Veto (band)

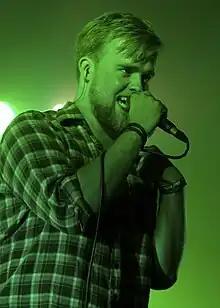
Troels Abrahamsen, lead singer.

VETO is a Danish indie rock band formed in 2004. They released their first EP, "I Will Not Listen", in 2005 and their first album, "There's A Beat In All Machines", in 2006, both released on the Danish hip hop label, Tabu Records/Playground Music Denmark.